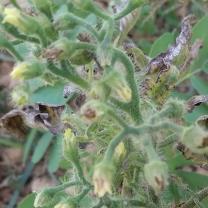
Crop: Tomato
Condition: virosis-d